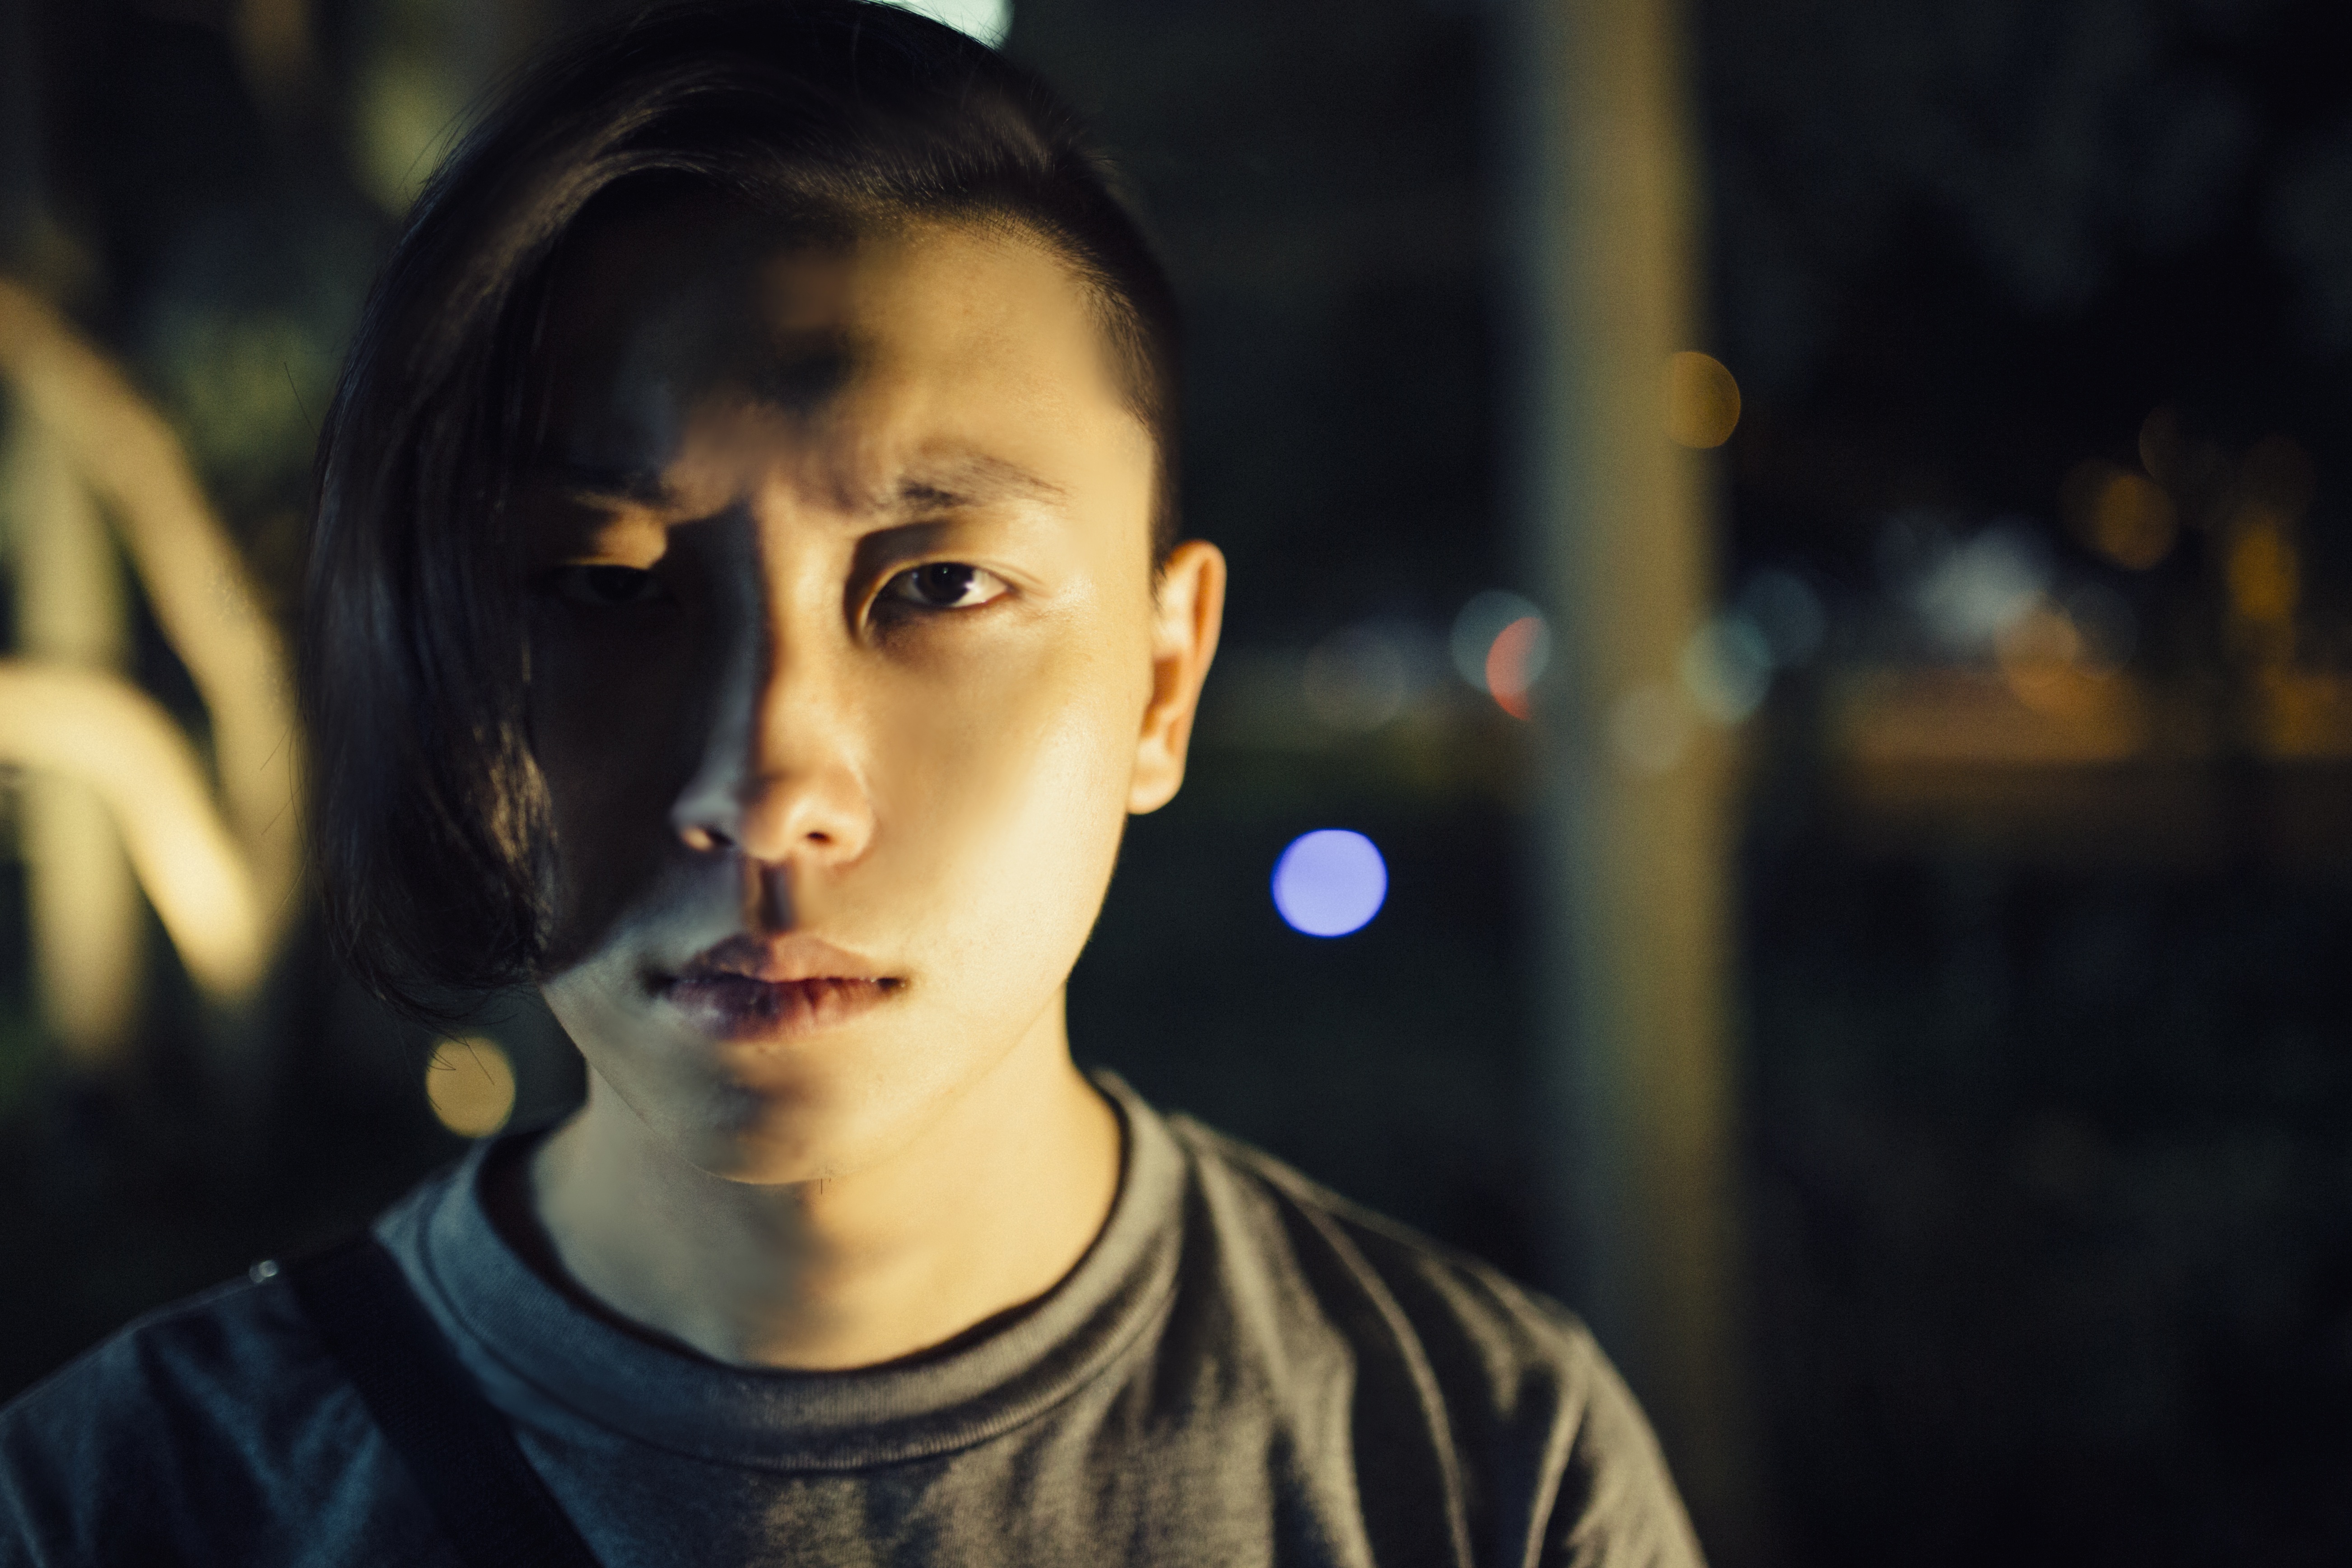
man, person, girl, photography, portrait, model, color, darkness, smile, face, eye, head, beauty, low key, portrait photography